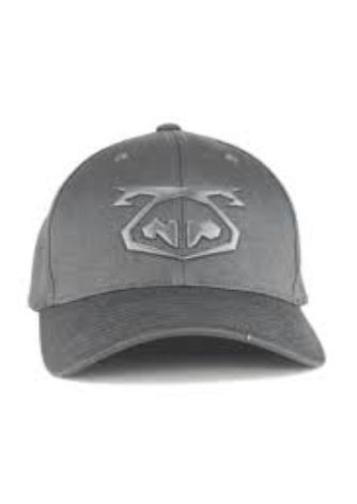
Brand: nasty pig-1
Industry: Clothes